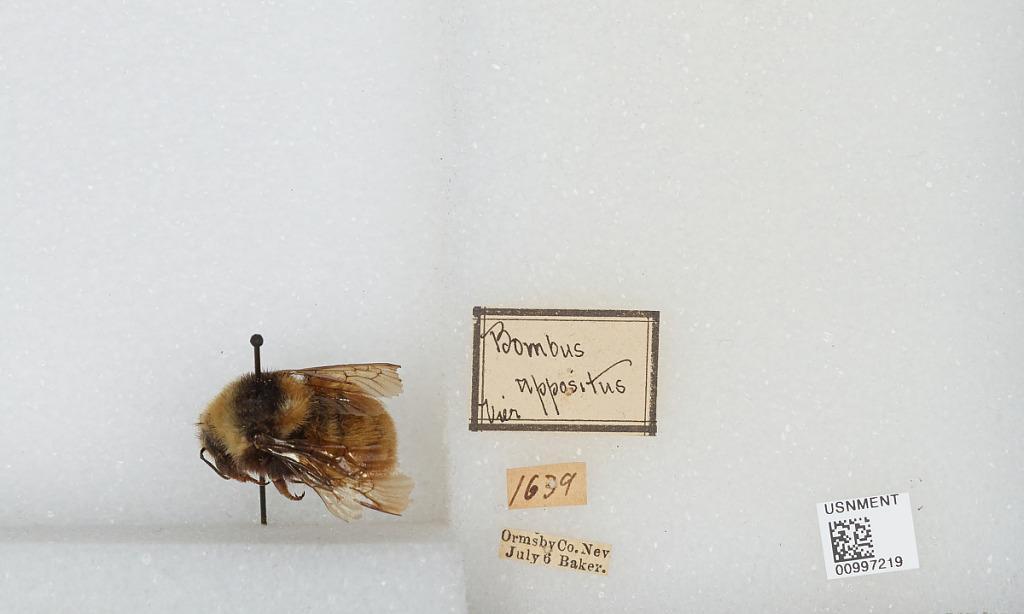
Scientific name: Bombus (Subterraneobombus) appositus Cresson
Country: United States
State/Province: Nevada
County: Ormsby
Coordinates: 39.1647, -119.776